Water supply and sanitation in Hong Kong

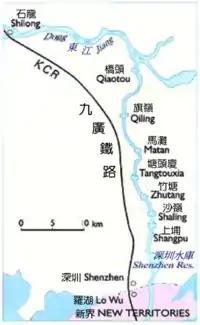
Dongjiang-Shenzhen water supply system

In 1960 Hong Kong began importing water from outside its borders through the Dongjiang – Shenzhen (Dongshen) Water Supply Scheme. After many extensions and upgrades, the current system consists of a pipeline from Qiaotou Town of Dongguan to a reservoir in Shenzhen next to Hong Kong. Water imports from the Pearl River have increased gradually from 23 million cubic meters per year (under a 1960 agreement) to 1100 million cubic meters per year (under a fifth agreement signed in 1989). Water imports thus played a crucial role in alleviating Hong Kong's water crisis, accounting for 70 percent of the territory's water supply in 1991. The People's Republic of China has never exercised the "water weapon" in its relationship with Hong Kong. China needed foreign exchange and between 1979 and 1991 alone Hong Kong paid China almost 4 billion Hong Kong Dollars (about US$500 million applying the 1991 exchange rate) for water imports.